Marij Pregelj

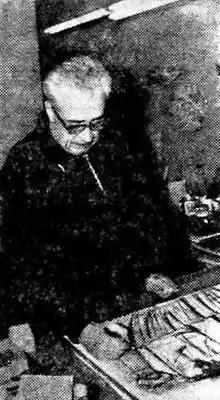

Marij Pregelj (8 August 1913 – 18 March 1967) was a Slovene painter, considered one of the key figures in Slovene painting in the second half of the 20th century.